Phosphatidate phosphatase

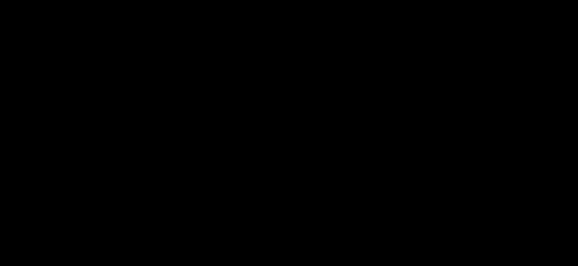

In the cartoon depiction of PgpB below, one can see its six transmembrane alpha helices, which are here shown horizontally. Of the three PGP phosphatases discussed above, PgpB is the only to have multiple transmembrane alpha helices.